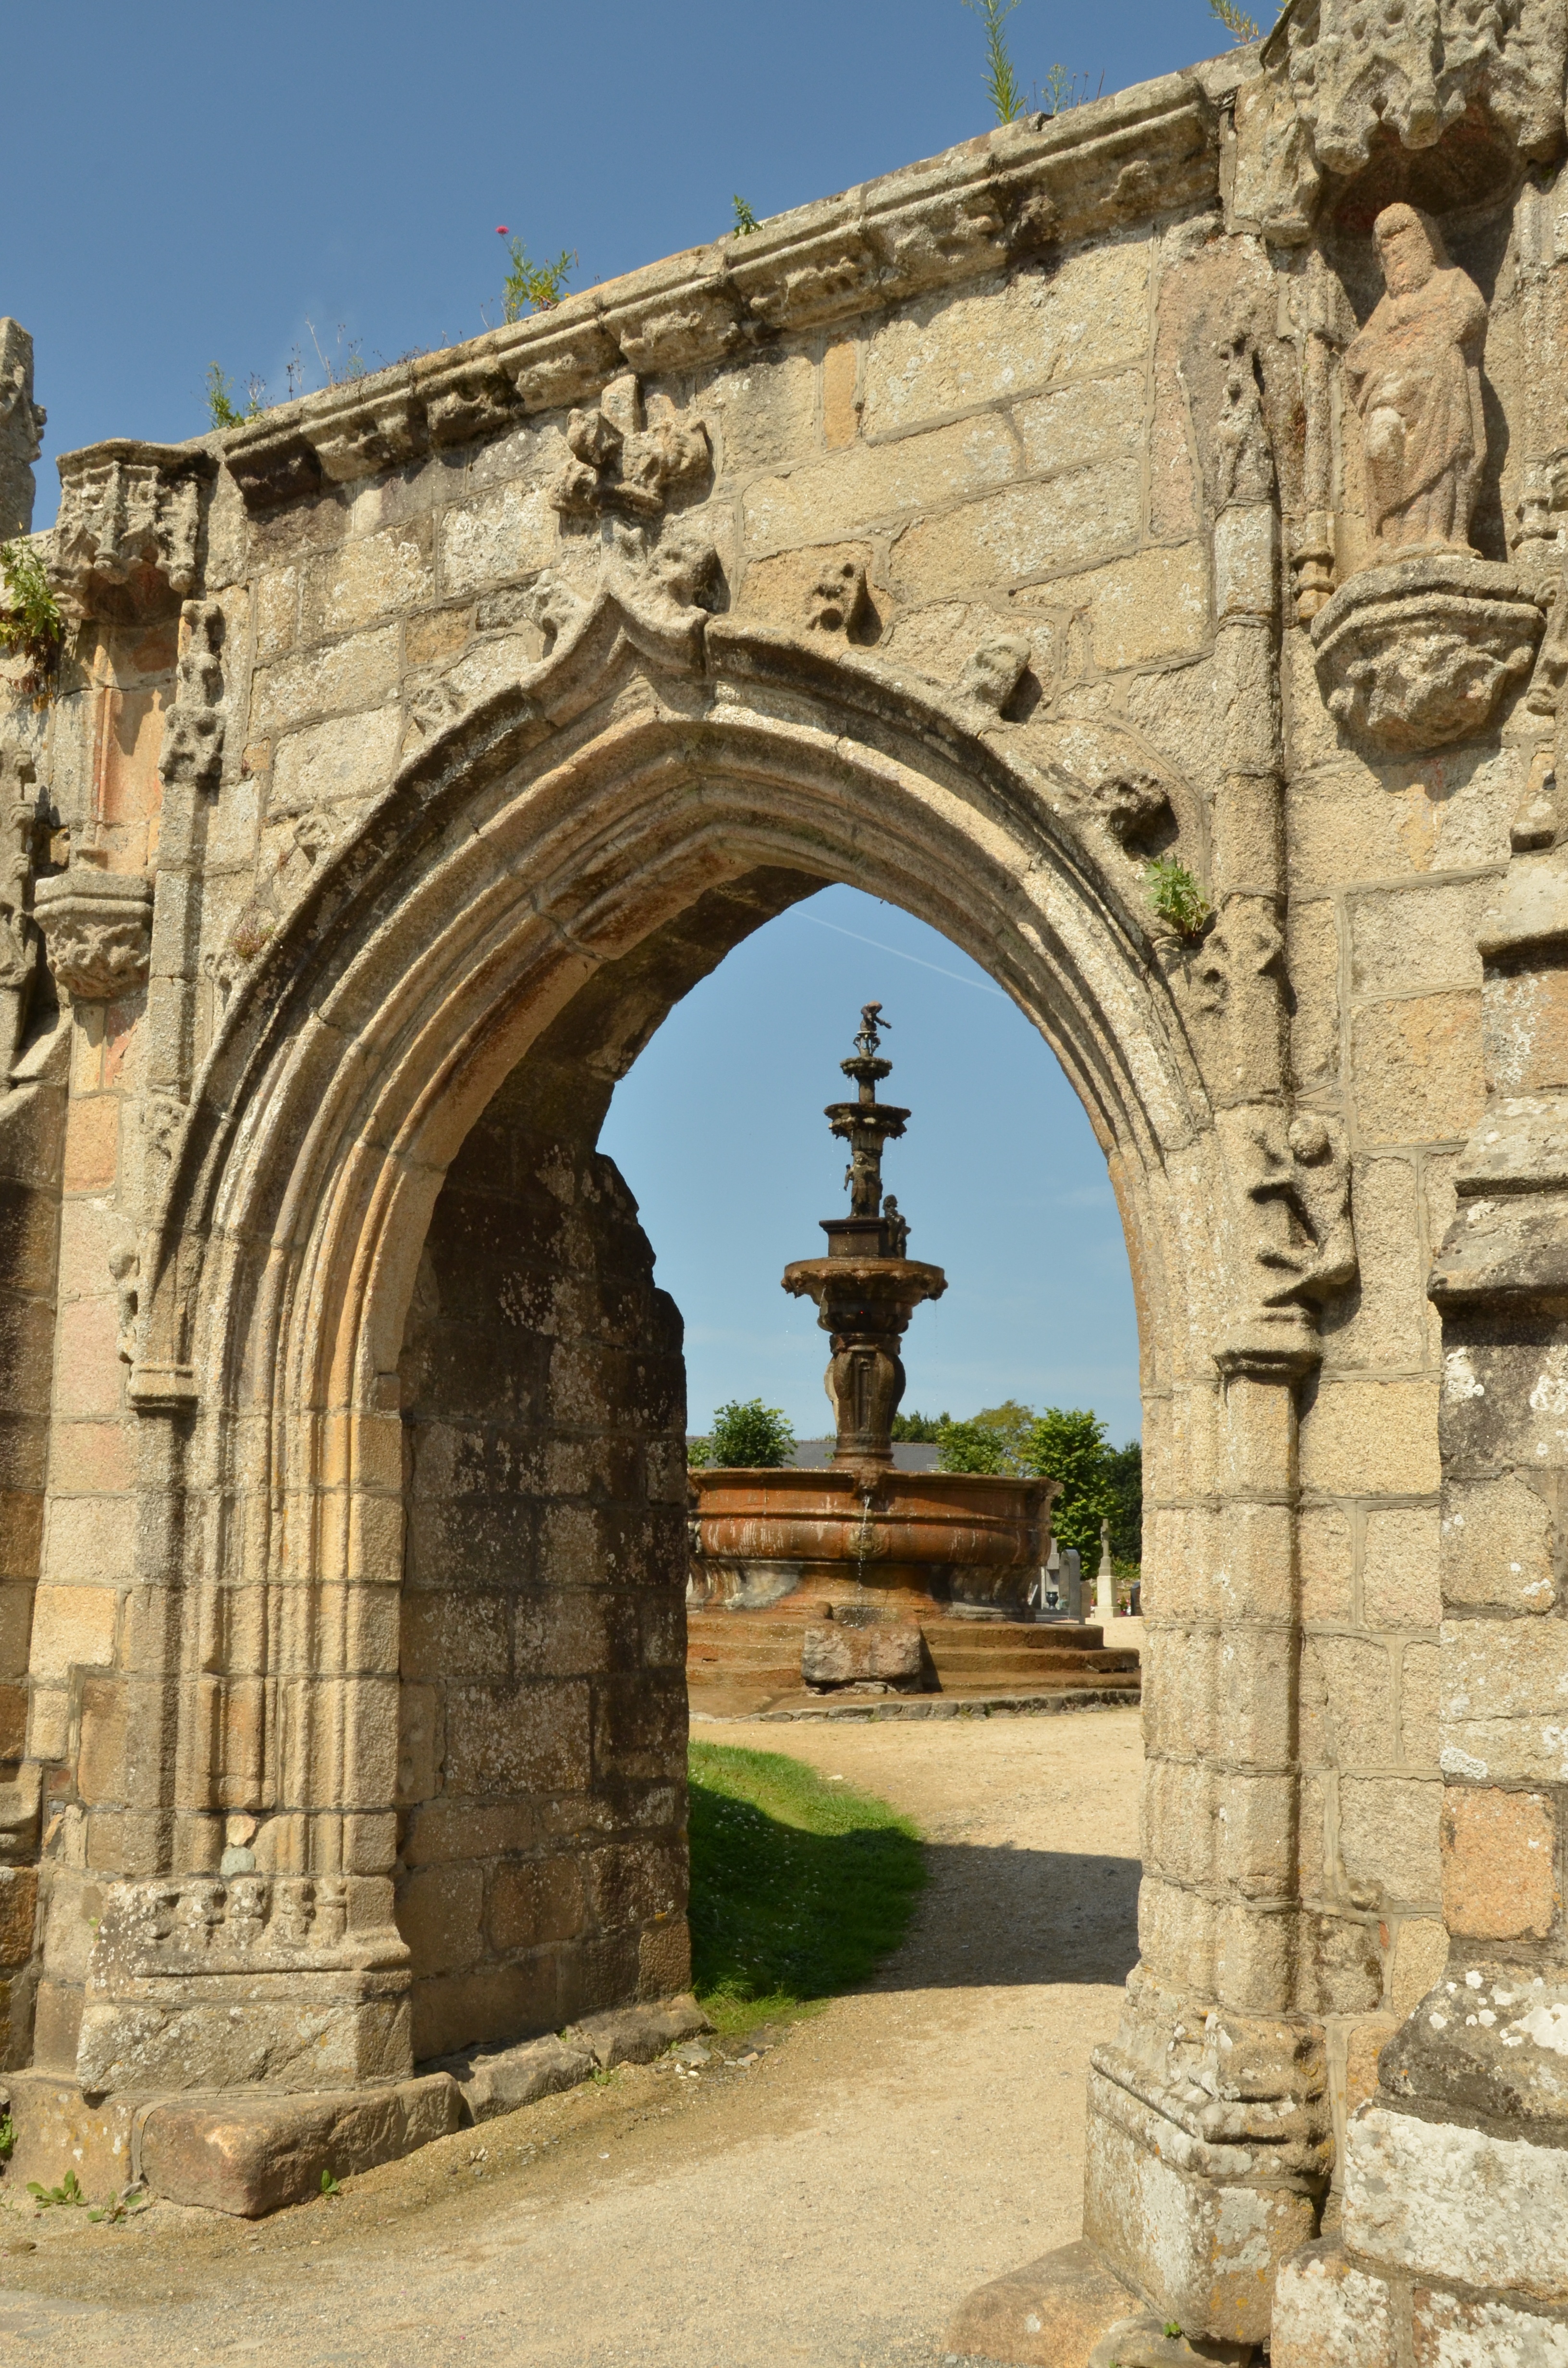
architecture, building, wall, stone, monument, france, arch, decoration, landmark, port, place of worship, sculpture, ruins, monastery, fountain, history, vista, arc, arcade, abbey, middle ages, brittany, aqueduct, enclos paroissial, historic site, triumphal arch, ancient history, ancient roman architecture